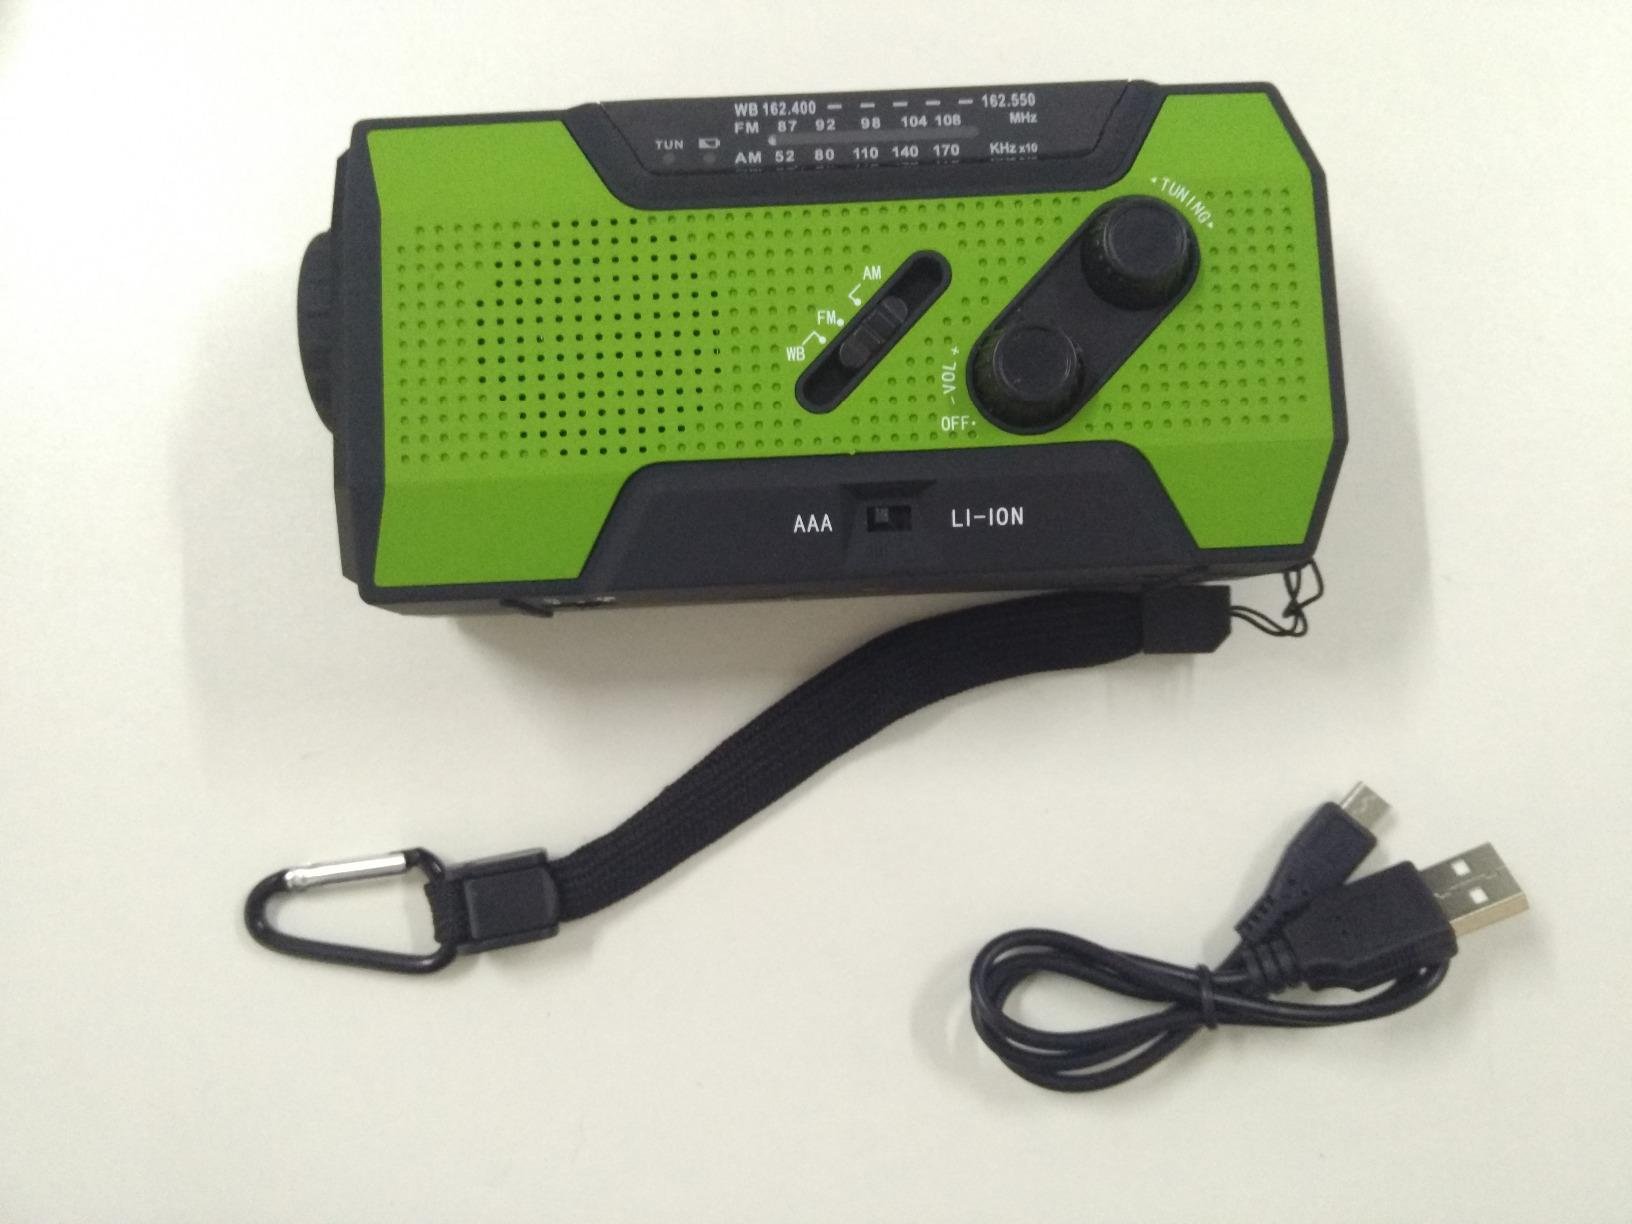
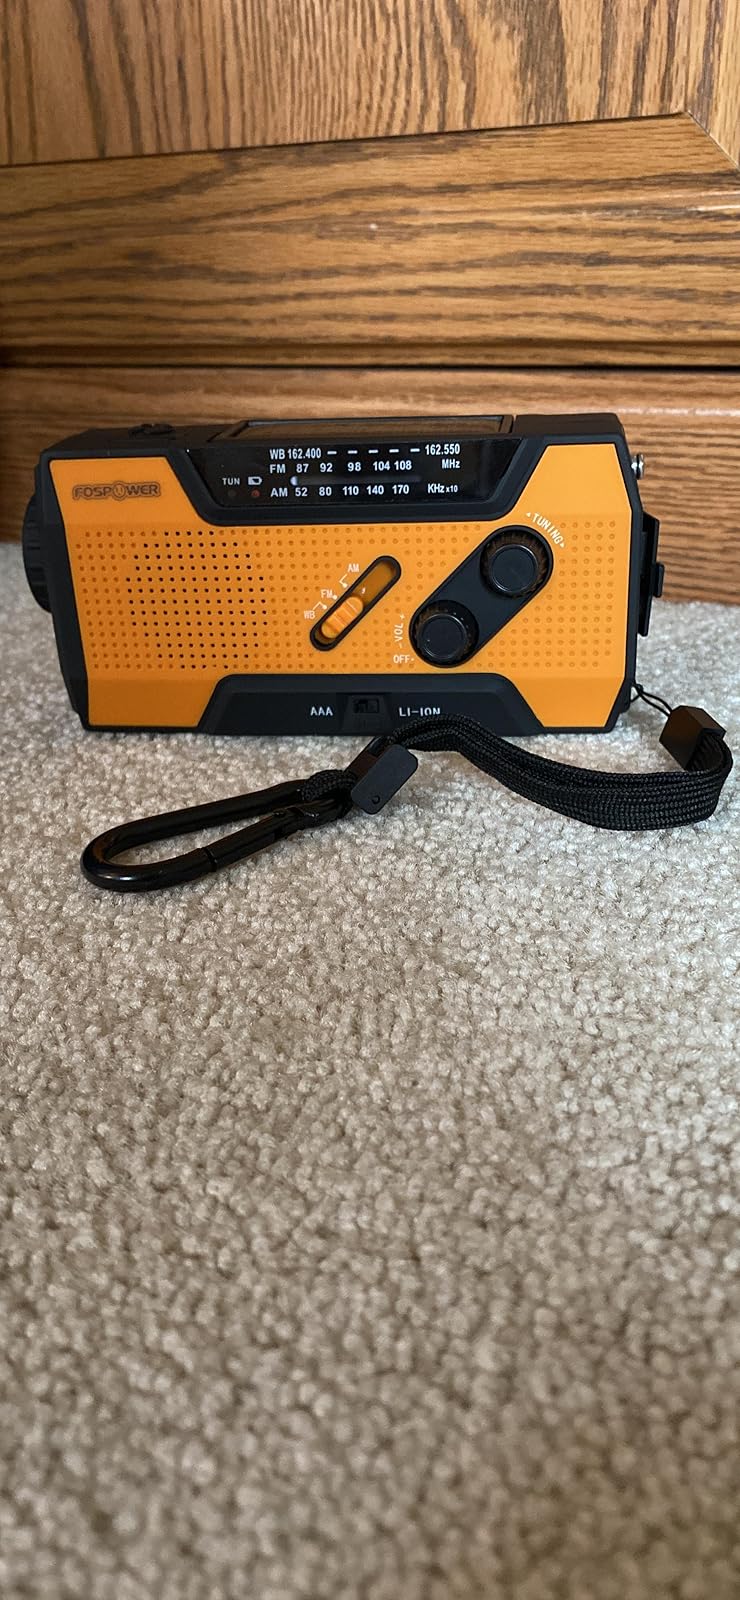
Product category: radio
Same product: no